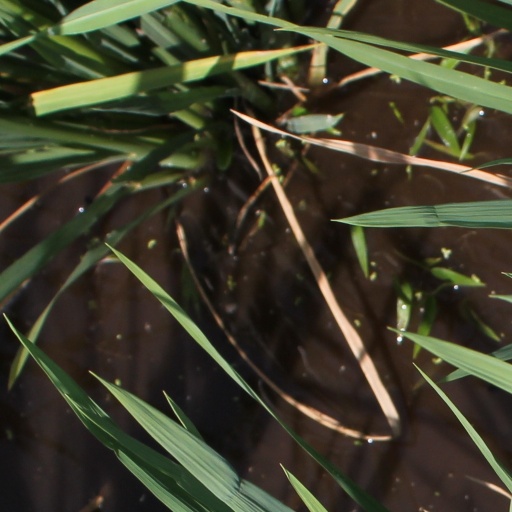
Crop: rice